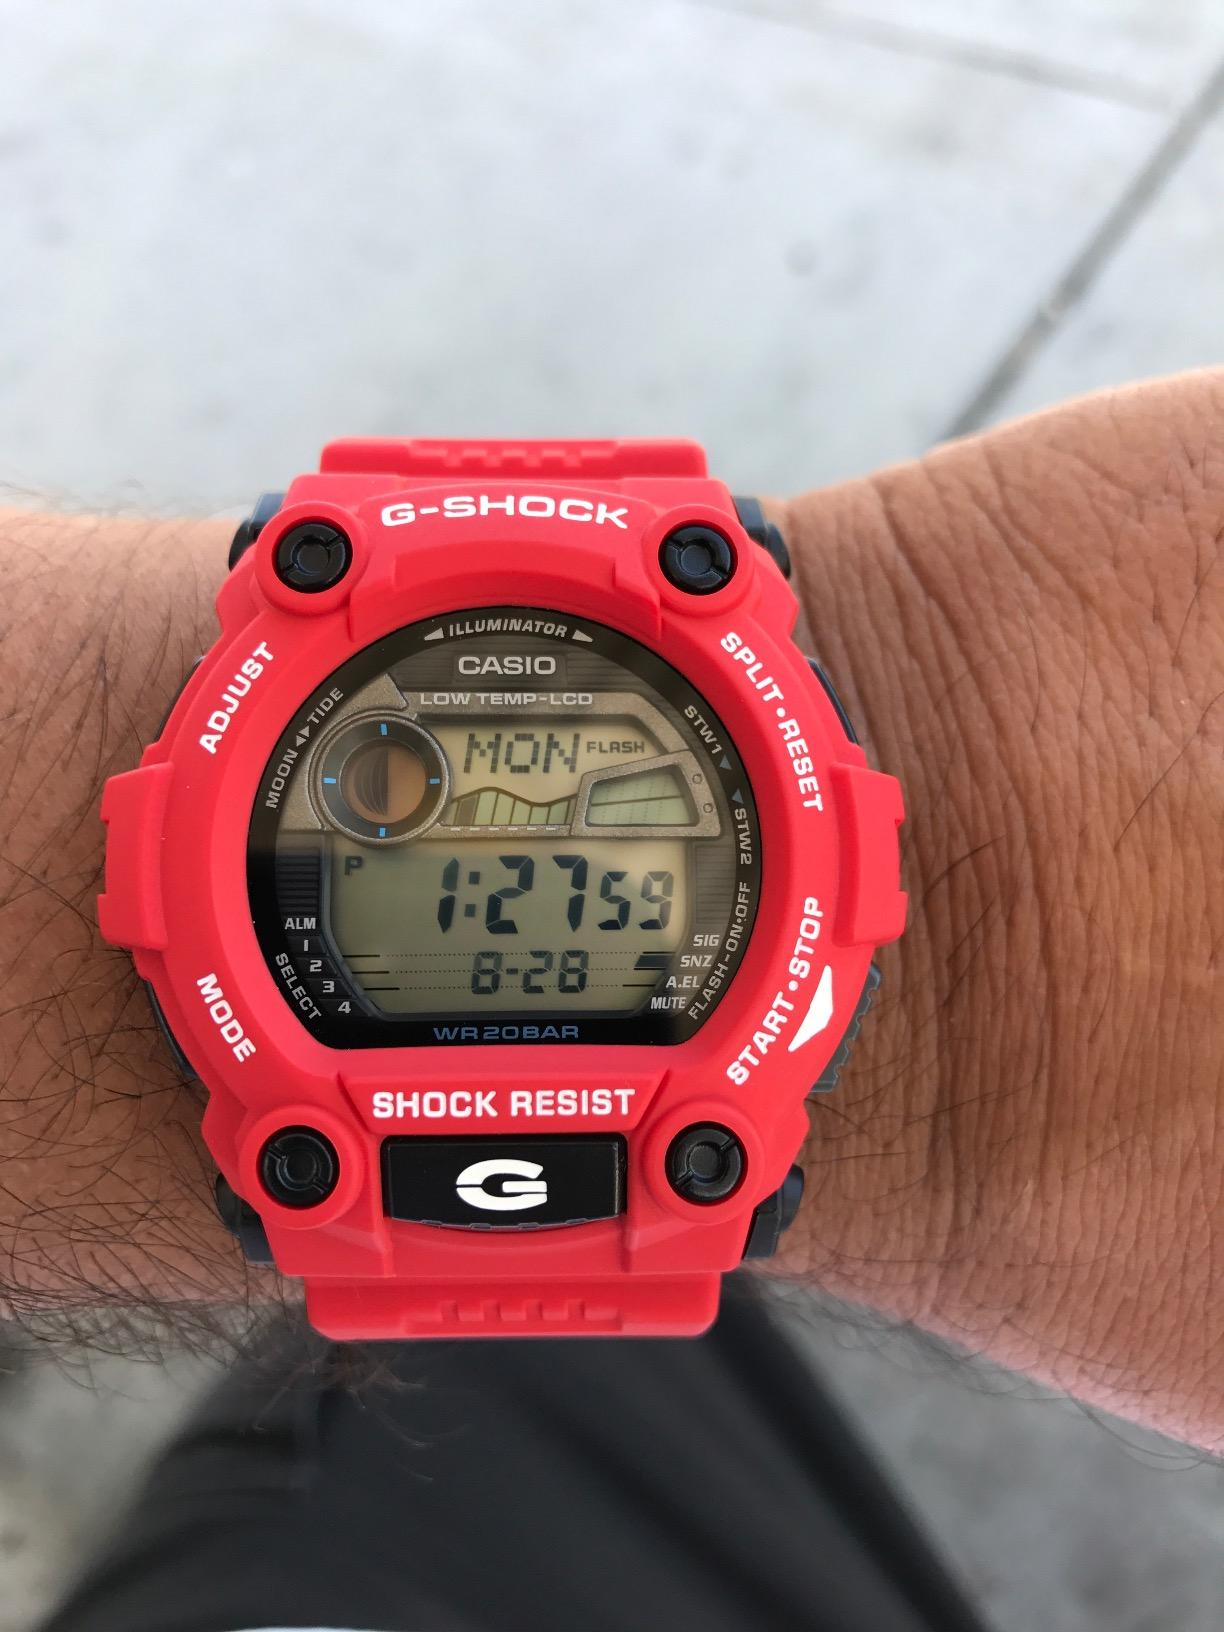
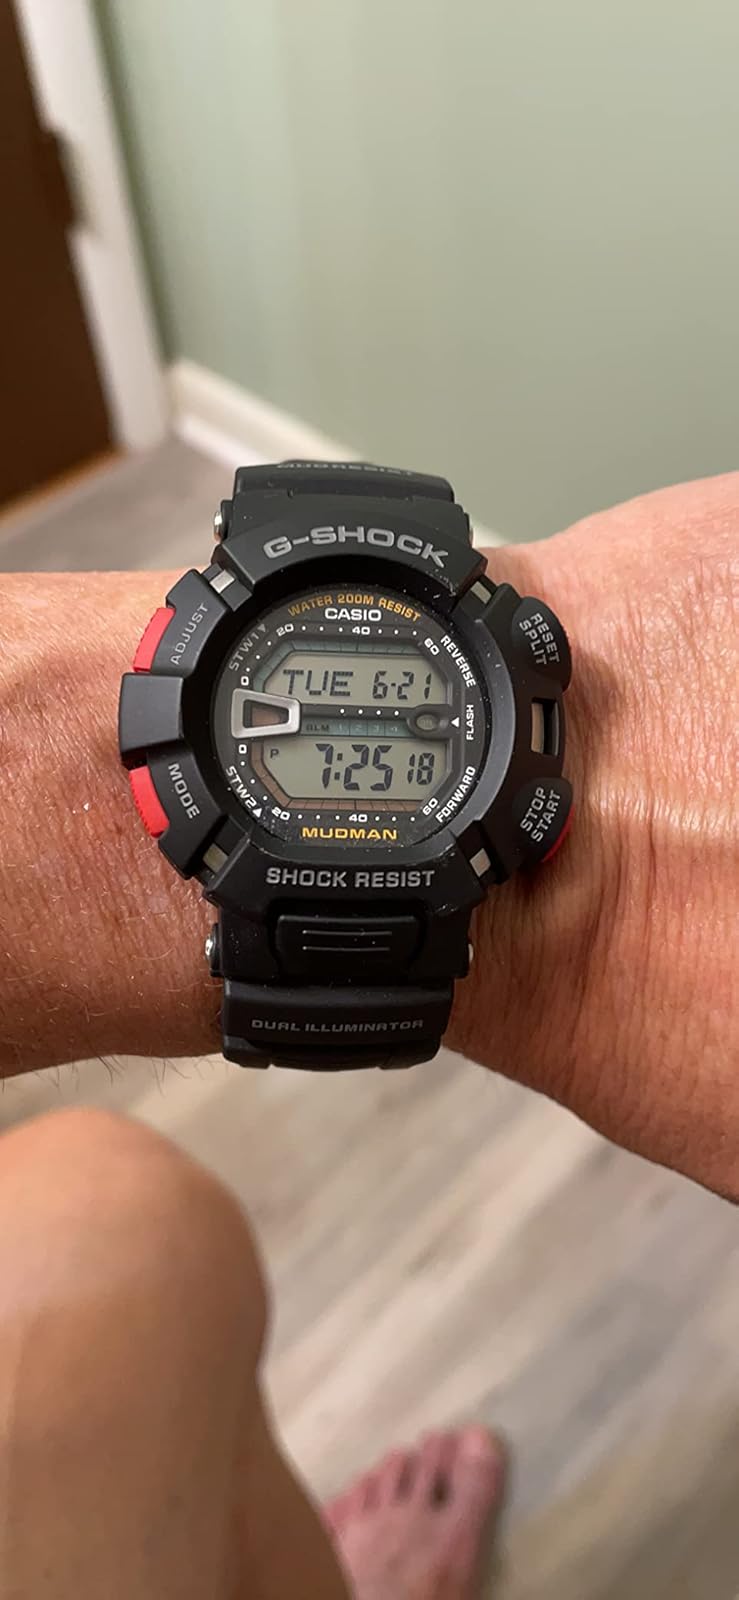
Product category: accessories_watch
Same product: no